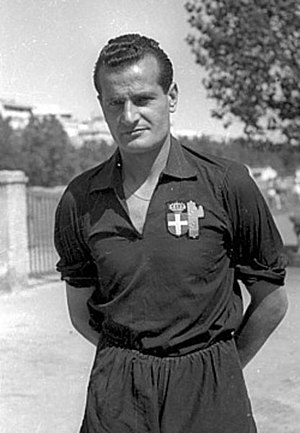
Guido Masetti
Guido Masetti var en italiensk fodboldspiller og senere træner.